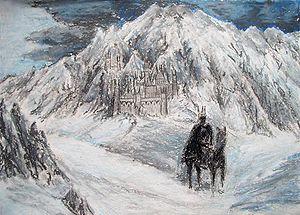
Carn Dûm est la capitale de Angmar, en Terre du Milieu, dans l'œuvre de l'écrivain britannique J. R. R. Tolkien.